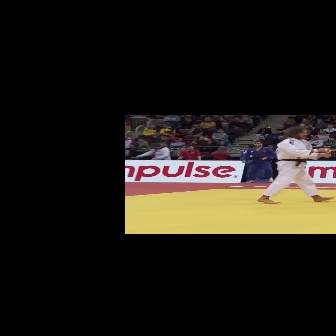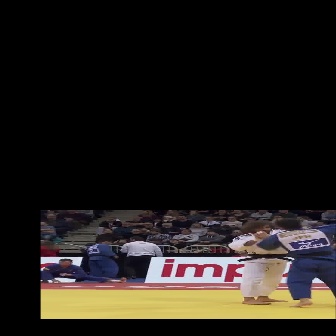
  Please identify the target specified by the bounding box [256,126,334,203] in the first image and locate it in the second image. Return the coordinates in [x_min,y_min,x_max,y_max] format.
Answer: [227,220,311,304]